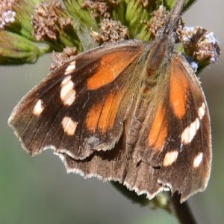
Species: AMERICAN SNOOT